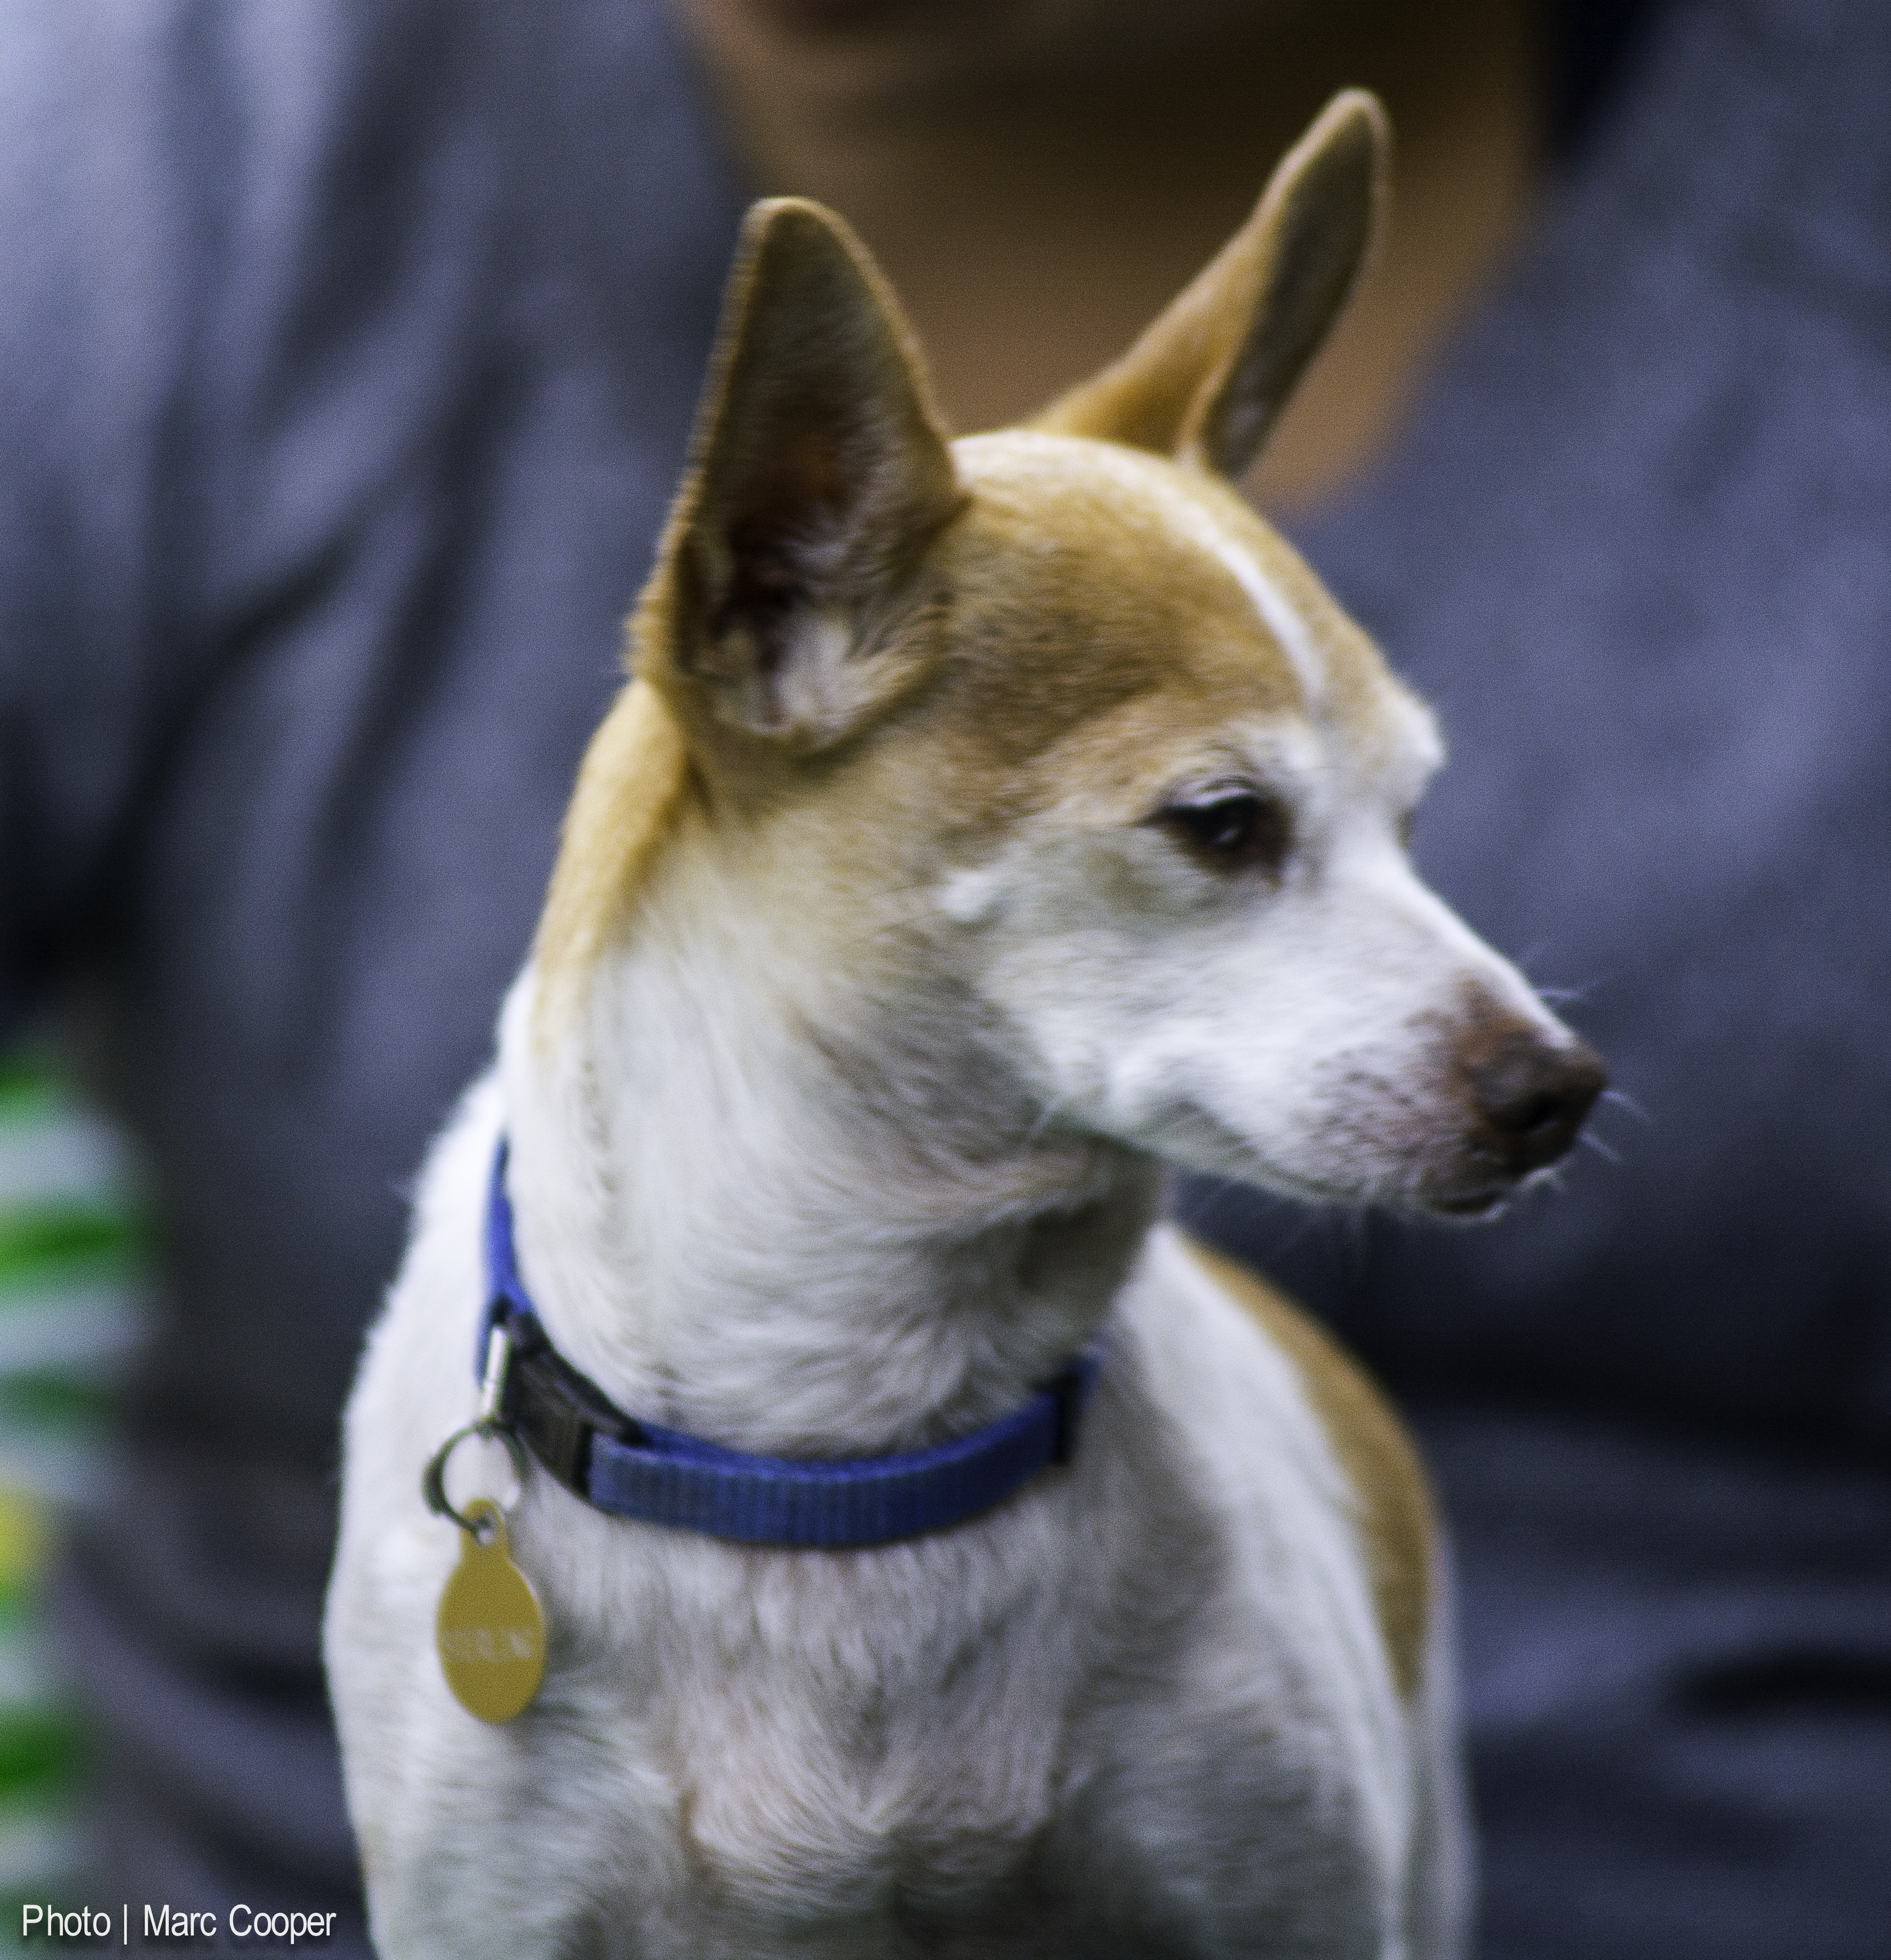
puppy, dog, mammal, vertebrate, dog breed, animal shelter, dog like mammal, dog breed group, norwegian lundehund